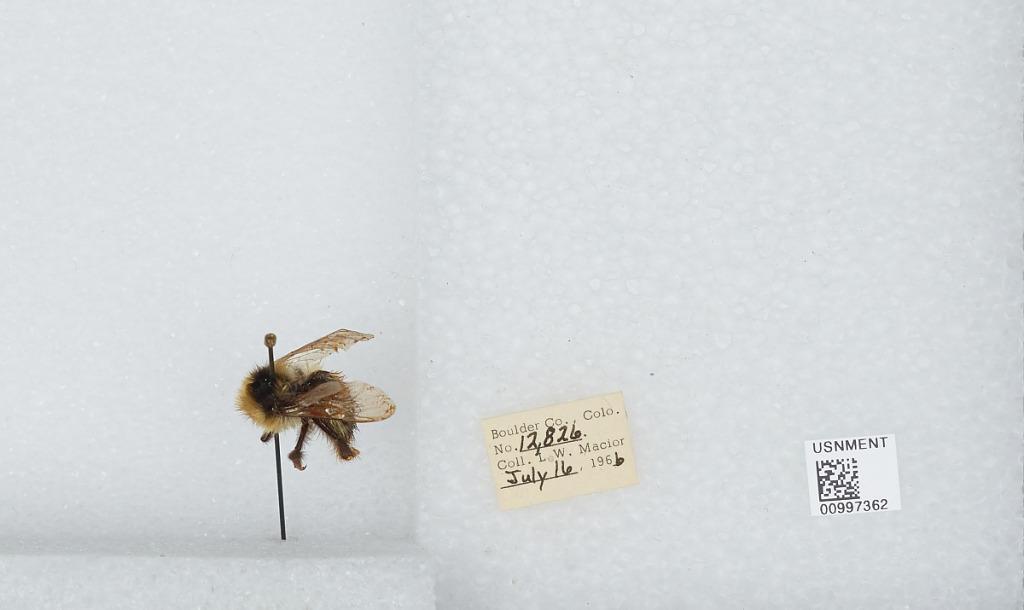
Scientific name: Bombus (Alpinobombus) balteatus Dahlbom
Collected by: L. Macior
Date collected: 1966-7-16
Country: United States
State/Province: Colorado
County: Boulder
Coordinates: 40.0275, -105.252